Maithils

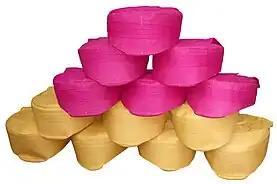
The Paag is the traditional headgear of the Maithil people

Traditionally Maithils lived in "Badaghars" called longhouses with big families of many generations, sometimes 40–50 people. All household members pool their labour force, contribute their income, share the expenditure and use one kitchen. In the courtyard of a Maithil family, there is a Dalaan for relaxation and gathering of the family members, relatives and close neighbours of the society in village. It is also used for cultural activities of the family and the neighborhood.